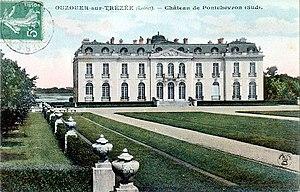
La liste des monuments historiques du Loiret recense les monuments historiques situés dans le département français du Loiret.
Le château de Pont-Chevron est un château français situé à Ouzouer-sur-Trézée, dans le département du Loiret et la région Centre-Val de Loire.
La liste des châteaux du Loiret recense de manière non exhaustive les châteaux au sens large du terme situés sur le territoire du département français du Loiret en région Centre-Val de Loire.